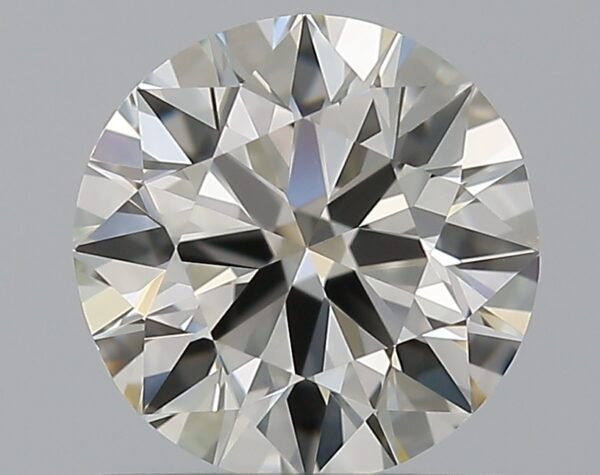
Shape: round
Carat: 1
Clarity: VS1
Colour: J
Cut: VG
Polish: EX
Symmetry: GD
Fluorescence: F
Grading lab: GIA
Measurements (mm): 6.27 x 6.35 x 3.97